1st Security Force Assistance Brigade

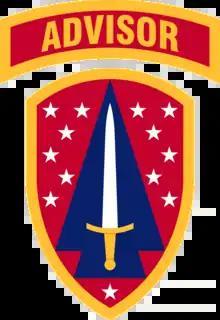
The SFAB's shoulder sleeve insignia

The 1st Security Force Assistance Brigade (1st SFAB) is a security force assistance brigade of the United States Army. It is based at Kelley Hill in Fort Benning, Georgia and is under the command of Colonel Keith Benedict and Command Sergeant Major Pedro Chavez. On February 8, 2018, the 1st SFAB held its official activation ceremony at the National Infantry Museum at Fort Benning.